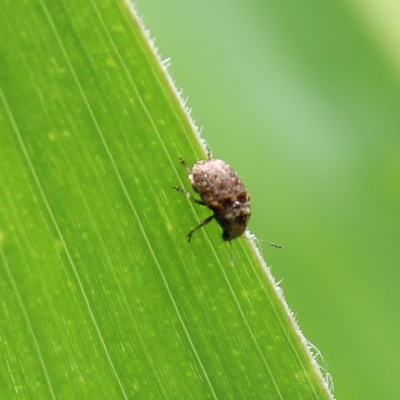
Crop: Maize
Condition: leaf beetle